Australia at the 2014 Winter Paralympics

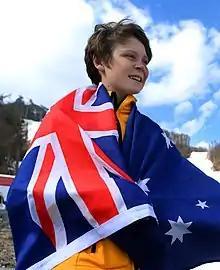
Ben Tudhope was given the honour of carrying the flag for Australia at the Closing Ceremony

Kate McLoughlin was appointed the Chef de Mission in March 2013. This was the first time that a woman had been appointed a Chef de Mission. However, she stepped down due to family reasons, and was replaced by Chris Nunn in November 2013. The Australian Paralympic Committee announced that it cost AUD $1.5 million fund the Sochi campaign, with $200,000 of the budget still outstanding. To raise additional funds, it launched the "Believe" campaign.